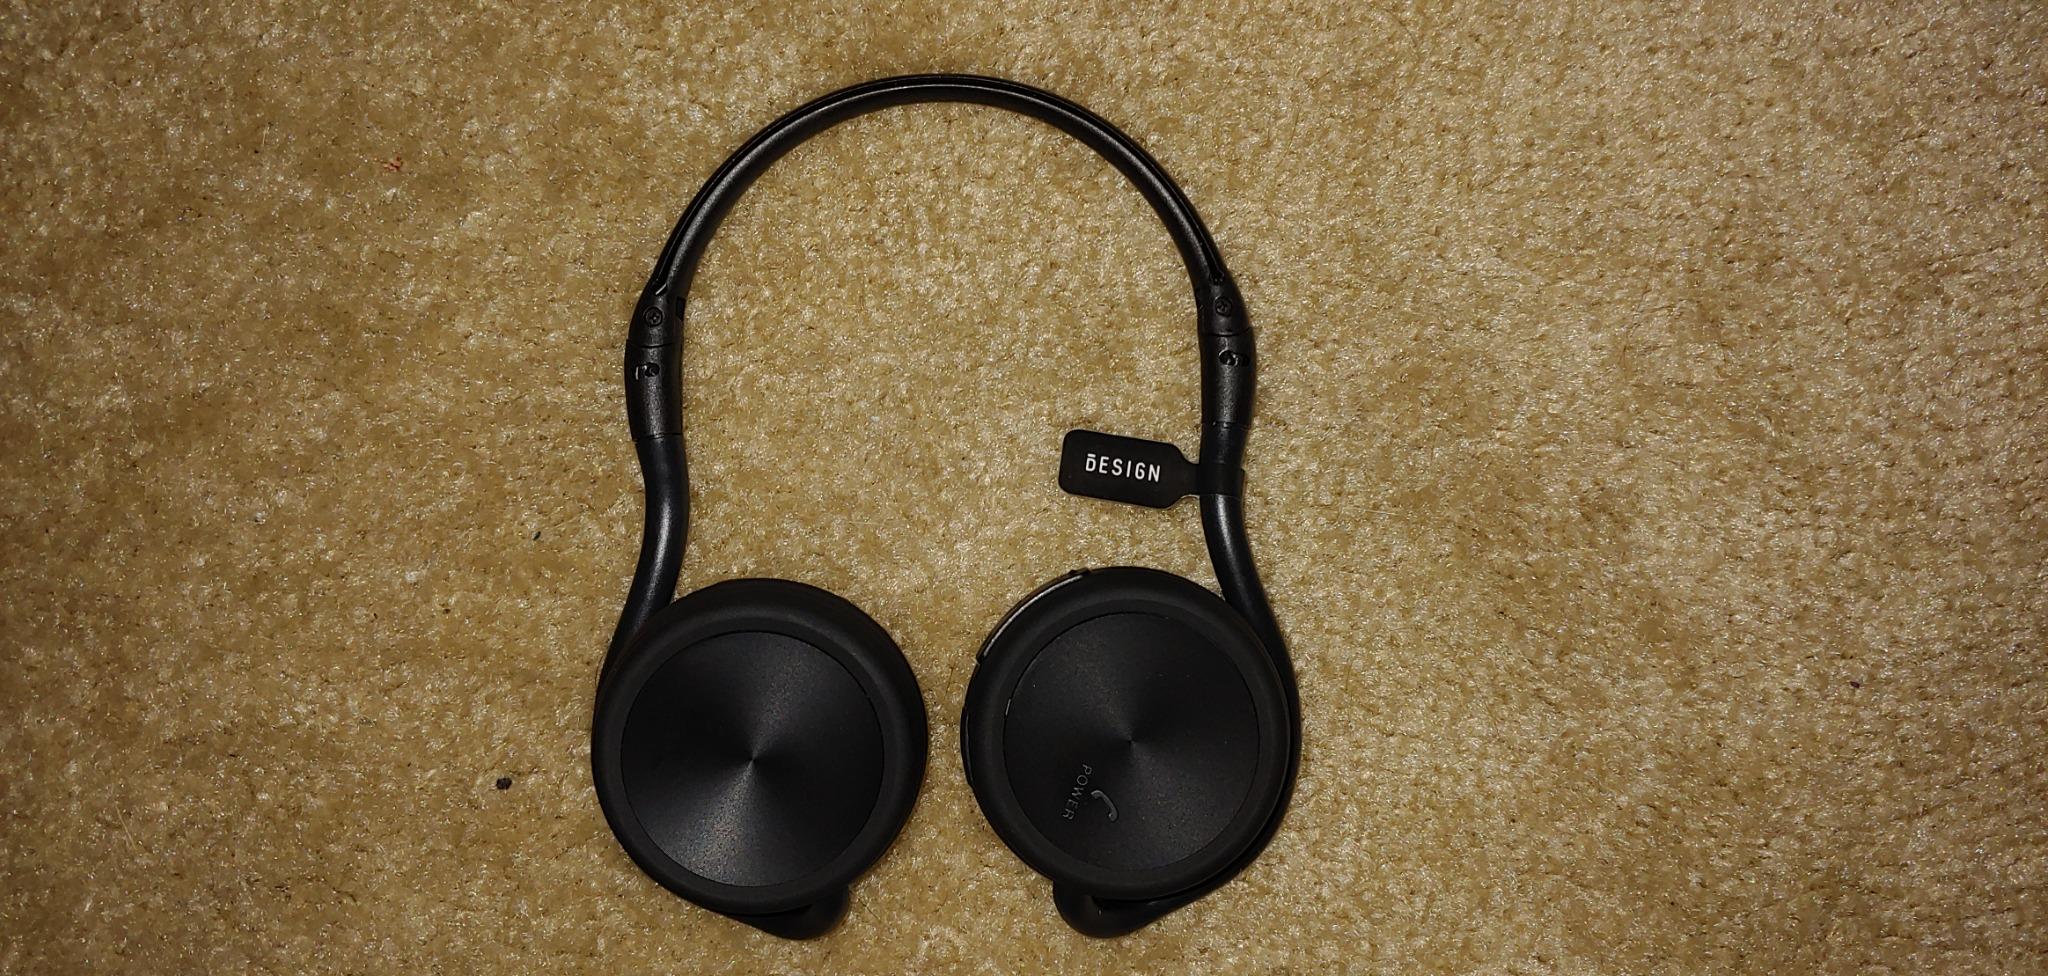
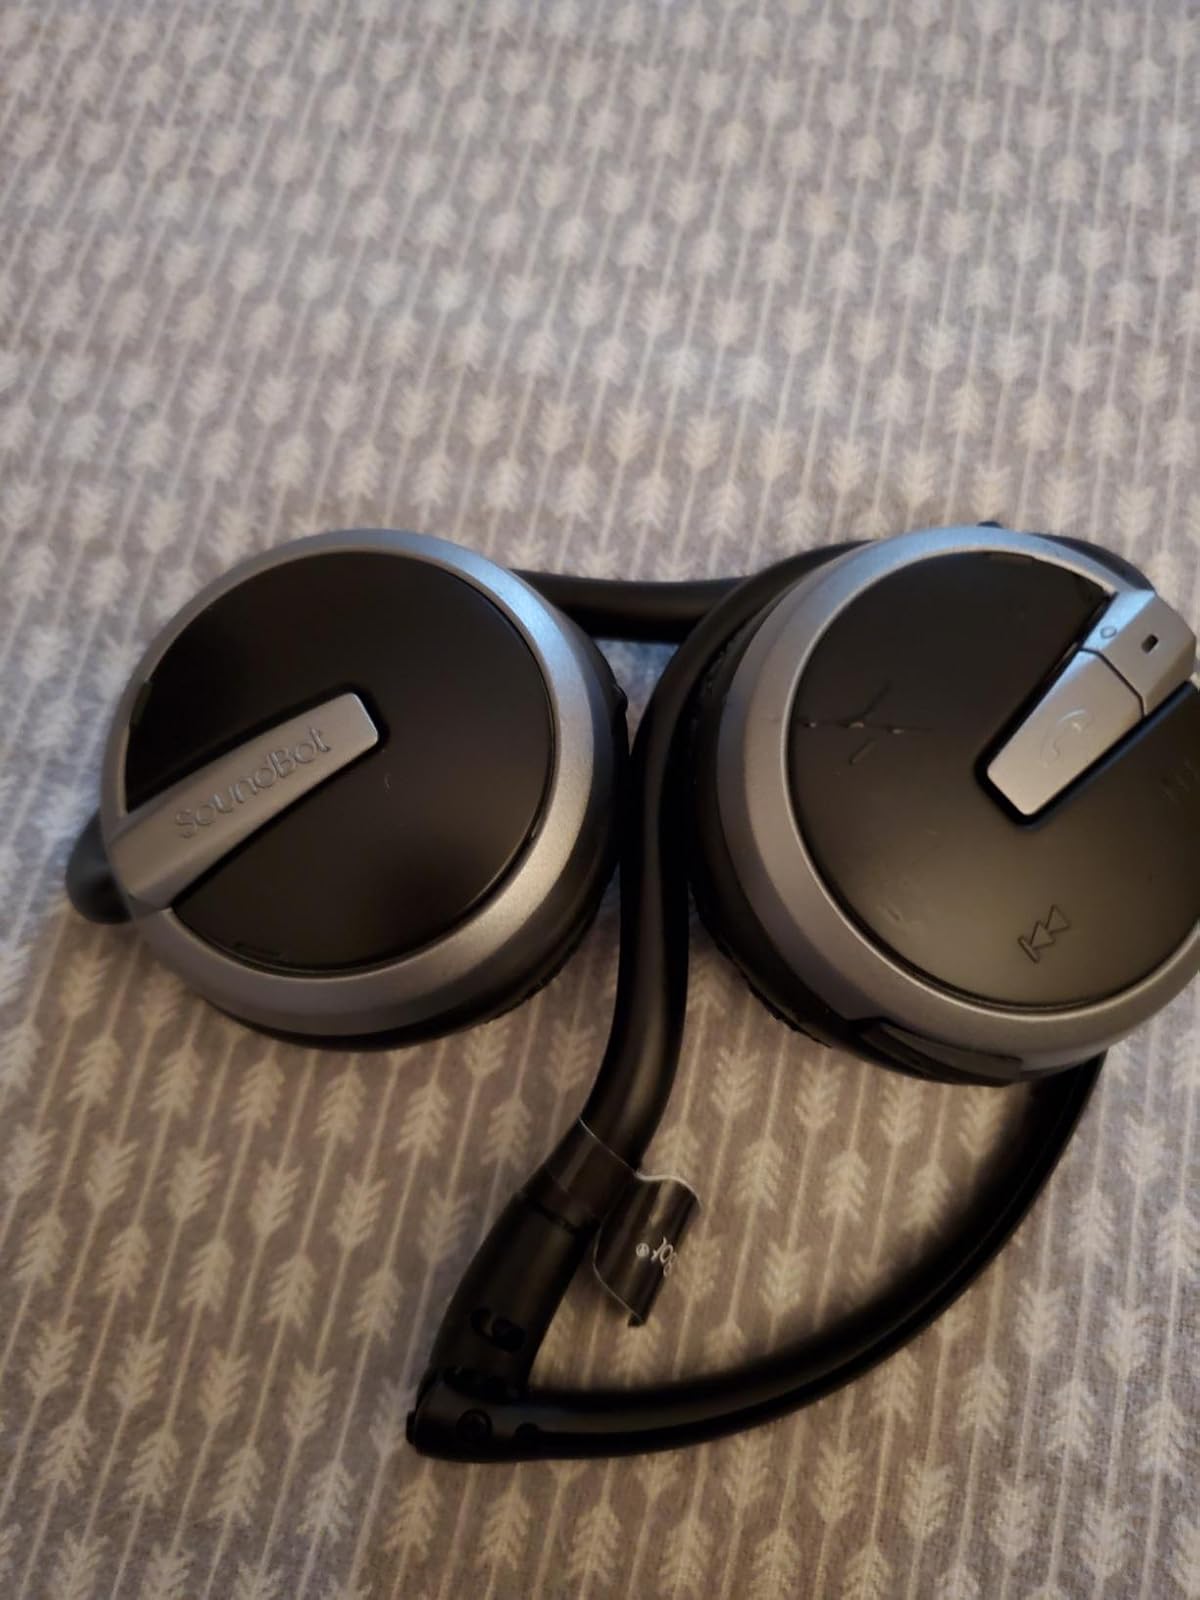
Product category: headphones
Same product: no